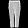
Label: Trouser